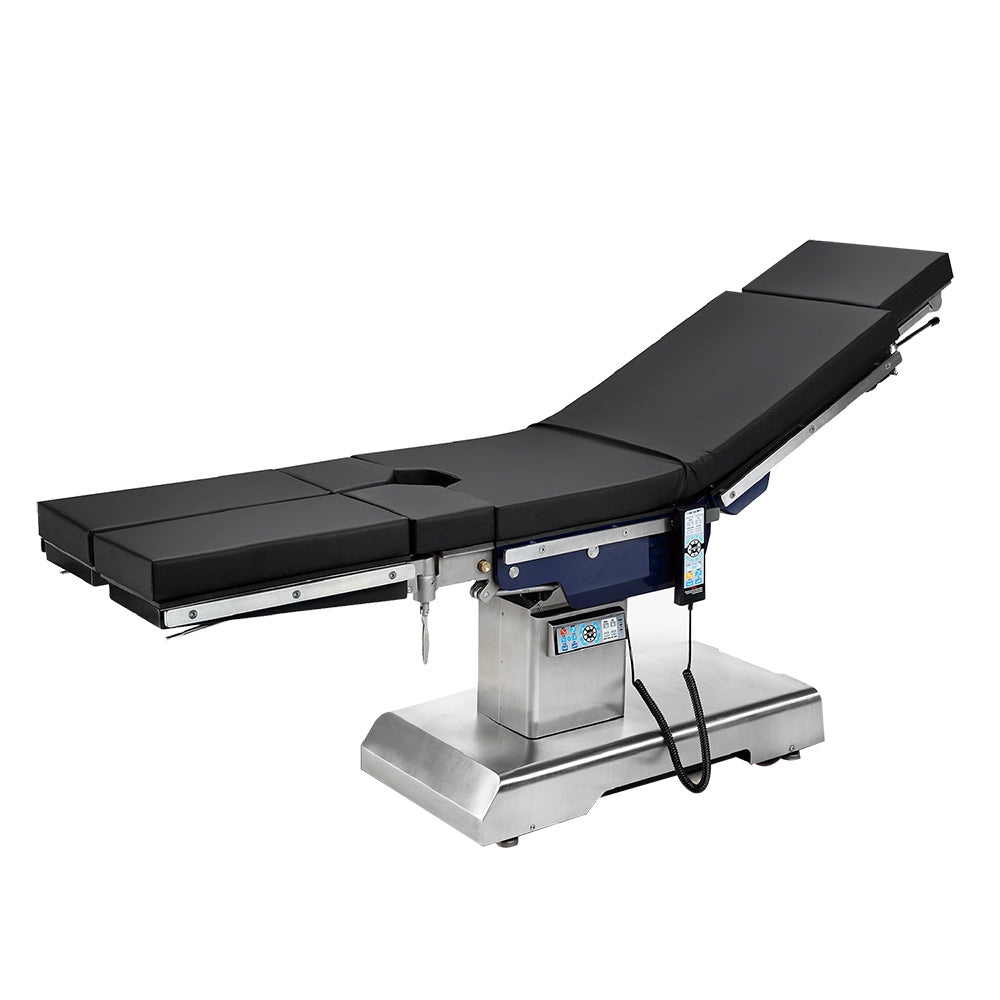
Medical Surgery Electro-hydraulic Operation Table Surgical Operating Table #
Model:GHM010801A *GHM010801A is electric hydraulic operating table, which all functions are electric hydraulic controlled. *Length/Width:2170mm/550mm *Height:690-1100mm *Trendelenburg/ Revers Trendelenburg:≥30°/≥30° *Lateral Tilt:≥20°/≥20° *Head Section Up/Down:≥40°/≥90° *Leg Section Up/ Down/ Outside:≥15°≥90°/≥90° *Back Section Up/ Down:≥90°/≥40° *Sliding Distance:≥350mm *Kidney Bridge Lift:110mm *Flex/Reflex:≥90°/≥220° *Load Capacity:250kg *Four point electric hydraulic brake *One button zero position *Leg section electric hydraulic controlled *Equipped with side controller
Brand: Global Healthcare Medical
Category: Business & Industrial > Medical > Medical Furniture > Surgical Tables > General Surgery Surgical Tables